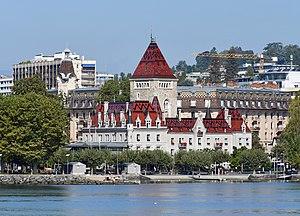
Le Château d'Ouchy, hôtel 4 étoiles du quartier d'Ouchy, à Lausanne (Suisse), vu du Léman.
Le Château d’Ouchy est un hôtel construit sur l’emplacement d’un ancien château par Jean-Jacques Mercier entre 1889 et 1893, dans le quartier d’Ouchy à Lausanne en Suisse.